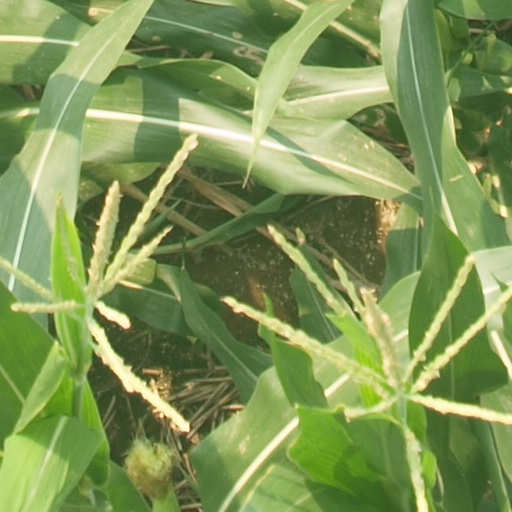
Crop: maize; corn